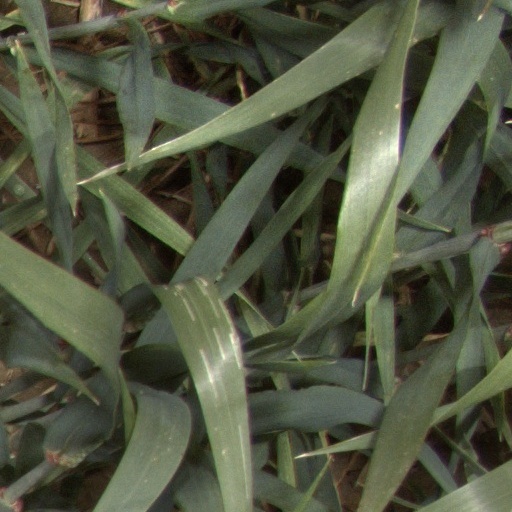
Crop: wheat